Kweilin incident

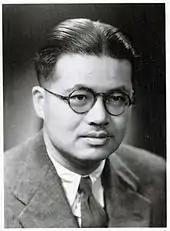
Architect and bridge engineer Chang-Kan Chien (Qian Changgan) was killed on board the "Chungking"

The "Kweilin" was retrieved from the river bottom, re-built, and put back into service as DC-2 number 39, the "Chungking". Its former name was not advertised in order to assuage superstitious passengers who might not want to fly in an unlucky plane. On October 29, 1940, American pilot Walter "Foxie" Kent landed the "Chungking" at the rural Changyi Airfield in Yunnan with nine passengers and five crew including himself. Unknown to Kent, who was low on fuel, the airstrip had been attacked by five Japanese fighters minutes before and they were still circling nearby. The Japanese saw the DC-2 land and attacked it just as it rolled to a stop. The first bullet to enter the plane killed Kent instantly. The remaining passengers and crew tried to exit the plane but were either hit while inside or caught in the open while running across the airstrip. Nine were killed (three crew and six passengers). The "Chungking" then burst into flames and would never fly again. Unlike the unprecedented "Kweilin" incident two years earlier, attacks on commercial aircraft had become more common during the course of World War II. It received some local coverage for about a week but was not an international incident. For CNAC it was their second loss to a Japanese attack.